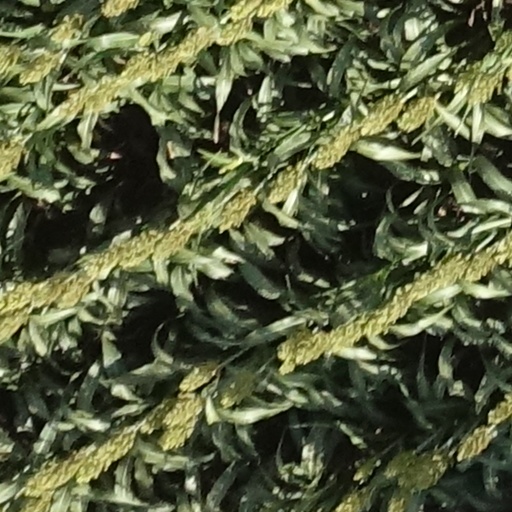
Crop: sorghum